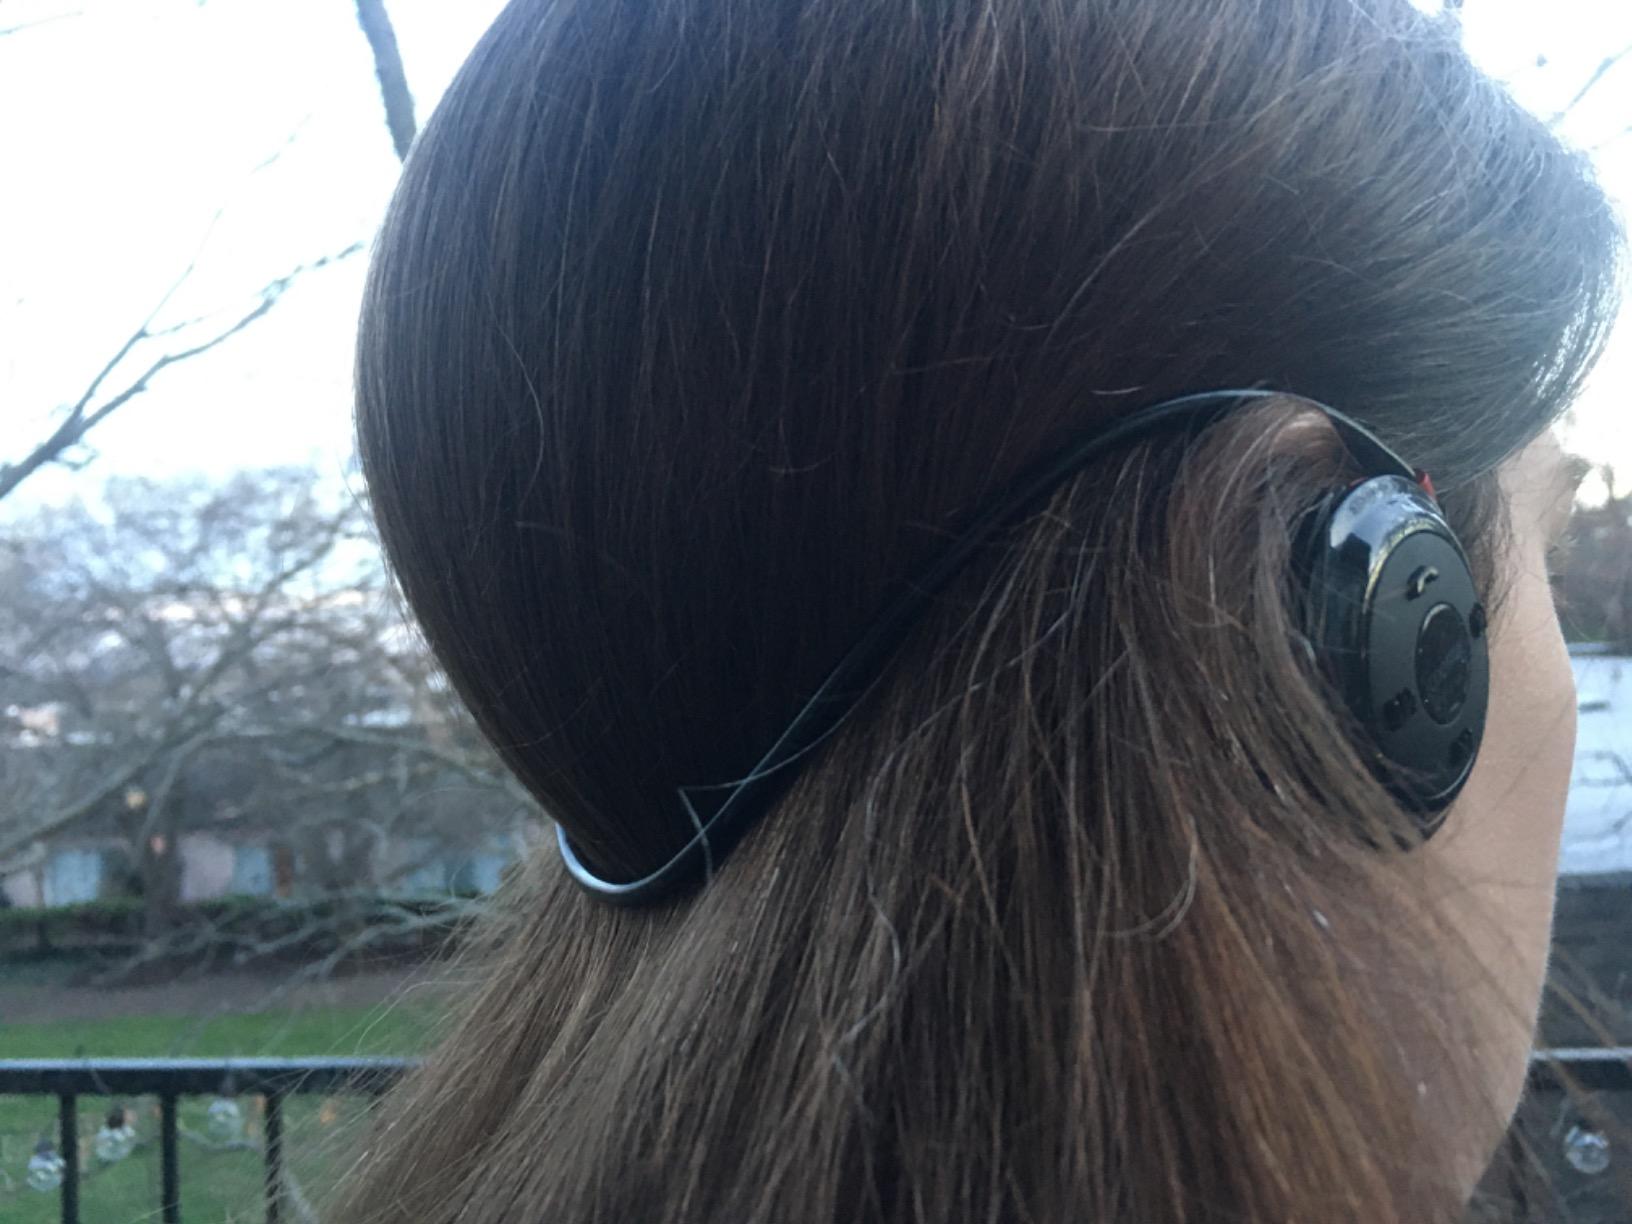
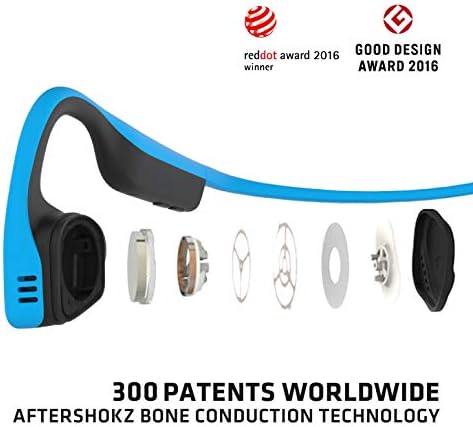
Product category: headphones
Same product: no